Bombardment

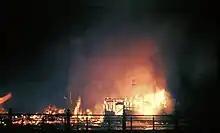
Bombing destruction in Helsinki, Finland, the night of February 6–7, 1944 (during the Continuation War).

The term has evolved during the twentieth century to incorporate broader massed artillery attacks by one army against another, for example the front wide bombardment prior to the 1916 attack on the Somme or the massed bombardments preceding Operation Uranus during World War II.